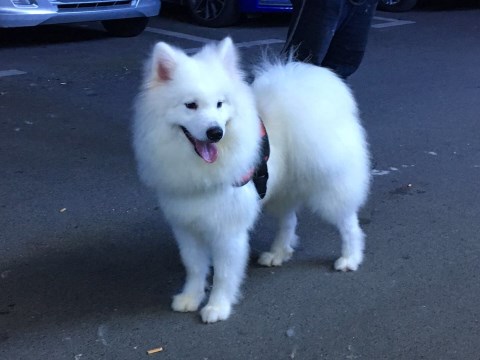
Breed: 2192-n000088-Samoyed